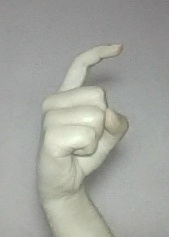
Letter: ra